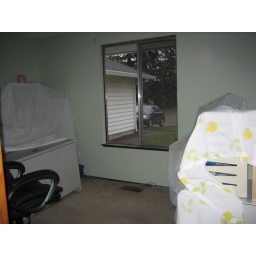
The desk in the office had to be partially taken apart so the contractors could install the window.